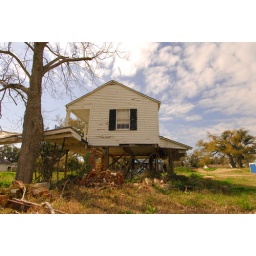
this house was less than 300 yards from the beach in bay saint louis.